Burgdorf railway station

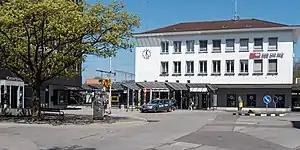
The station building in 2019

Burgdorf railway station is a railway station in the municipality of Burgdorf, in the Swiss canton of Bern. It sits at the junction of three the standard gauge railway lines: the Olten–Bern line of Swiss Federal Railways and the Burgdorf–Thun and Solothurn–Langnau lines of BLS AG.